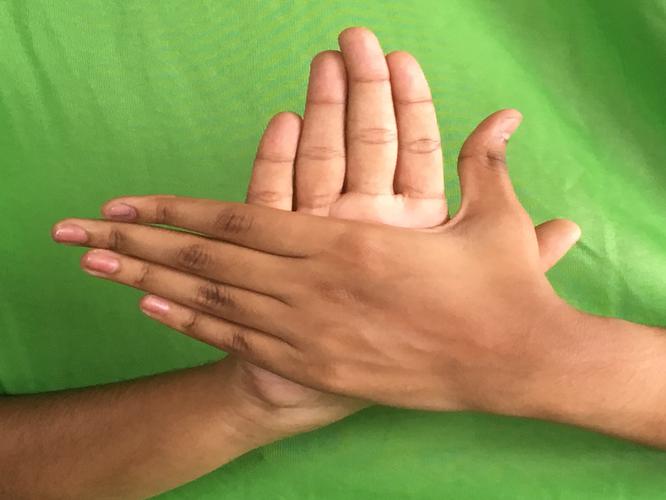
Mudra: Chakra
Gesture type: double_hand